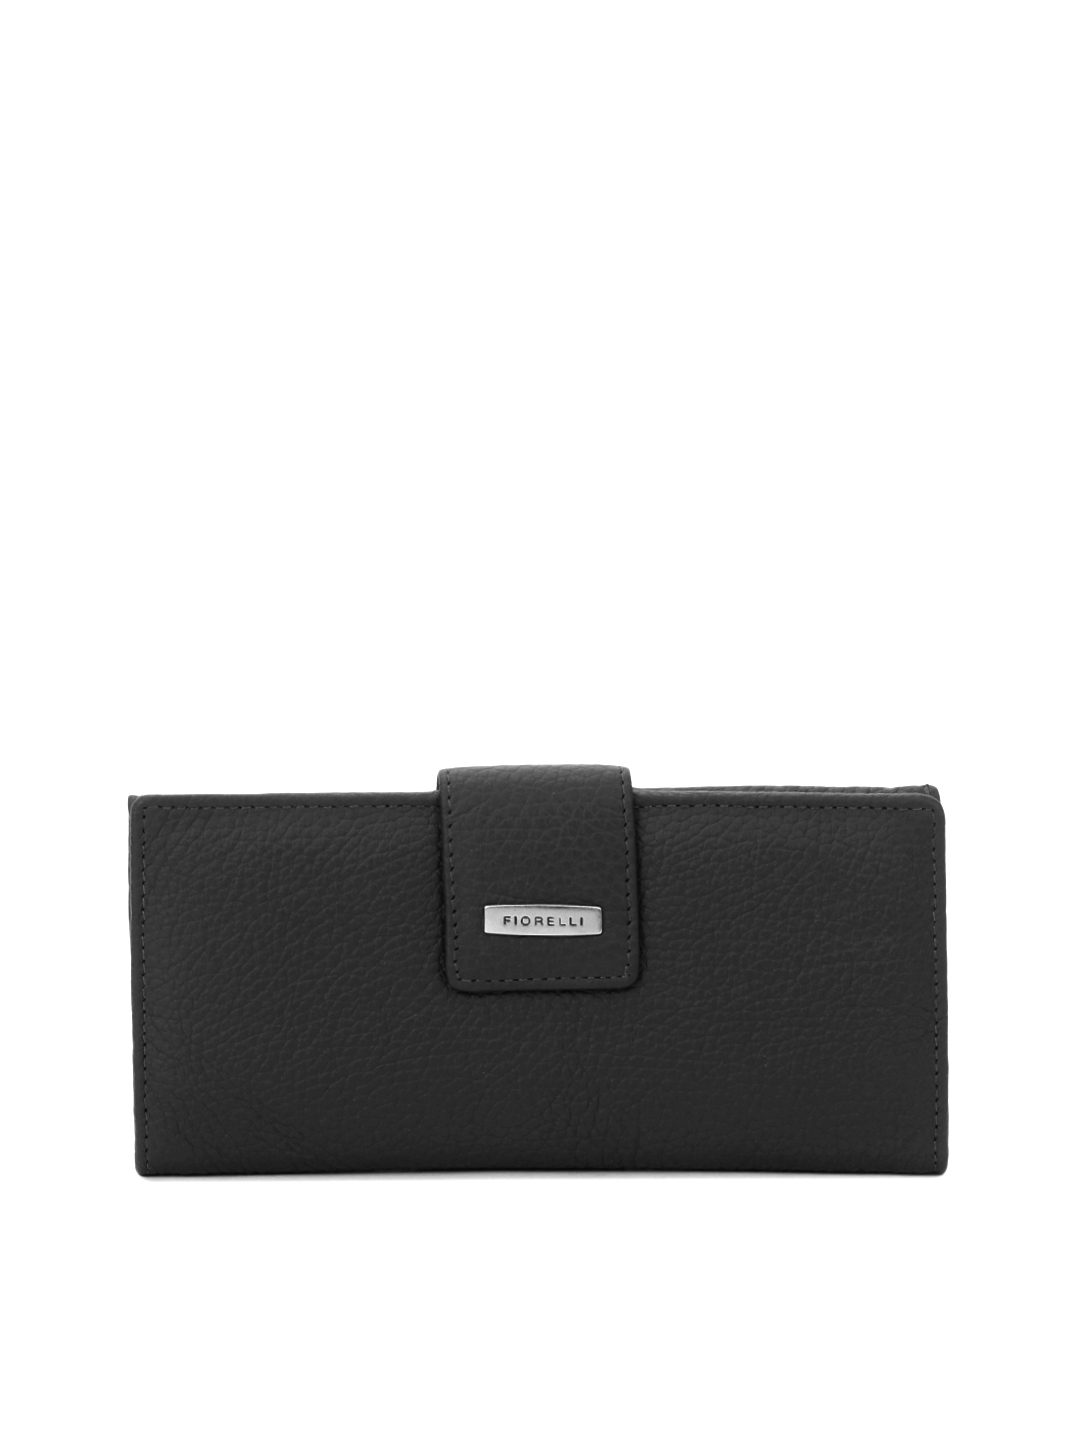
Fiorelli Women Black Wallet
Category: Accessories / Wallets / Wallets
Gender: Women
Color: Black
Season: Fall 2012
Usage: Casual